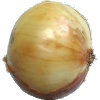
Label: Onion White 1